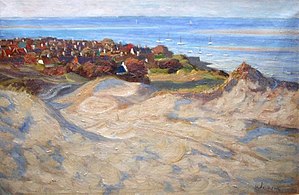
August Wilckens
Maleri af August Wilckens
ukendt titel Unknown motiv formentlig fra Fanø
Georg Christoph August Wilckens var en tysk maler.